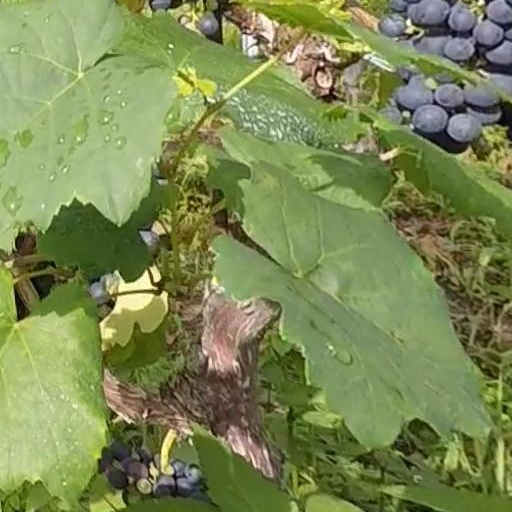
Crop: grape